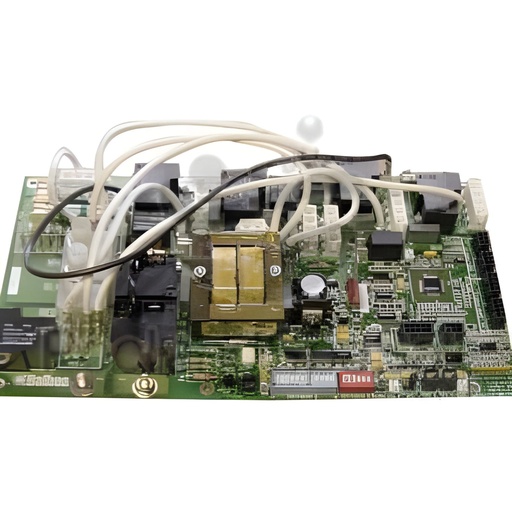
MASTER SPAS MS2000 PC Board - X801080
MASTER SPAS MS2000 PC Board - X801080 The MASTER SPAS MS2000 PC Board (X801080) is an essential component for maintaining the performance and operation of spas equipped with the MS2000 control system . This high-quality circuit board ensures efficient and smooth control of vital functions like water heating, circulation, and filtration. Designed for durability and long-term use, the MS2000 PC board offers reliable performance, making it an ideal replacement for spas with the MS2000 control system . Features Model Number: X801080 Board Type: PC Board for MS2000 Compatibility: Specifically designed for spas using the MS2000 control system Functionality: Controls key spa operations such as heating, filtration, and circulation Durability: Built for reliable long-term use in harsh spa environments Easy Replacement: Ensures seamless installation for spas that require the MS2000 system Efficiency: Helps maintain optimal spa performance and energy efficiency What our Experts Think Designed for MS2000 : Specifically engineered for seamless compatibility with the MS2000 spa system. Reliable Control : Manages heating, filtration, jets, and other essential functions for smooth, uninterrupted spa operation. Durable Construction : Built to withstand long-term use with minimal maintenance. Energy Efficient : Optimized to ensure efficient performance while reducing energy consumption. Easy Installation : Quick and straightforward installation to get your spa system up and running in no time Q&A Q: What is the MASTER SPAS MS2000 PC Board - X801080? A: The MASTER SPAS MS2000 PC Board is a vital component that controls the electrical functions of your spa, including heating, pumps, and jets, ensuring smooth and reliable operation. Q: Is this PC board compatible with all Master Spas models? A: This PC board is compatible with specific Master Spas models. Please refer to your spa's manual or contact customer support to verify compatibility. Q: What does the MS2000 PC board do? A: The MS2000 PC board regulates critical spa functions such as temperature control, pump operation, and jet activation, ensuring your spa operates efficiently. Q: Can I install the MS2000 PC board myself? A: Professional installation is highly recommended to ensure proper functionality and avoid potential damage to your spa’s system. Maintenance Tips Inspect Regularly – Perform routine checks for any visible signs of damage, such as burn marks, discoloration, or cracked components, which could indicate malfunction. Keep Dry and Protected – Ensure the PC board remains dry at all times to avoid damage from moisture, which can lead to corrosion and electrical issues. Clean Gently – Use compressed air or a soft brush to remove dust and debris. Avoid using any liquid cleaning products that might damage the board. Check Electrical Connections – Periodically inspect wiring and connectors for signs of wear, corrosion, or loose connections, as these can affect system performance. Monitor for Error Codes – Pay attention to any error codes or irregular system behavior that could suggest an issue with the PC board or other components. Use Surge Protection – To prevent damage from electrical spikes, consider using surge protectors or voltage regulators to safeguard the PC board. Ensure Proper Cooling – Ensure the board is placed in a well-ventilated area to avoid overheating, which can degrade the board’s functionality. Professional Service – If problems persist, seek professional evaluation and repair to address any issues that may be impacting the performance of the PC board
Brand: MASTER SPAS
Category: Electronics > Circuit Boards & Components > Printed Circuit Boards > Pool & Spa Circuit Boards